Residencia González Vivaldi

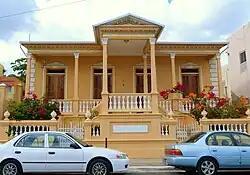
The house in 2017.

The González Vivaldi Residence (Spanish: "Residencia González Vivaldi") is a late 19th-century historic house located in Yauco Pueblo, the administrative and historic center of the municipality of Yauco, Puerto Rico. The house was built in 1880 in the traditional Criollo vernacular style with elements of Neoclassical and Art Nouveau architecture that was typical to the private residences of wealthy landowners of the region at the time. The structure combines masonry and wood, with well-preserved wooden interiors that have not been altered since its construction. The house was added to the National Register of Historic Places in 1987 and to the Puerto Rico Register of Historic Sites and Zones in 2001.